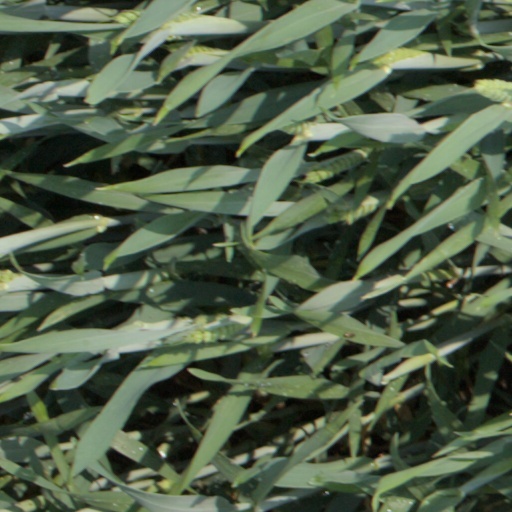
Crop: wheat